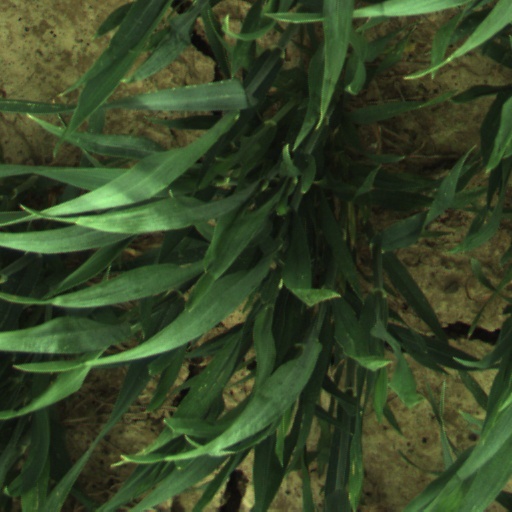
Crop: wheat